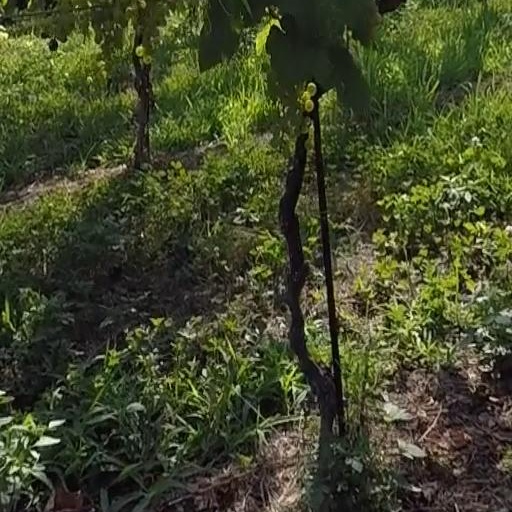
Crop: grape